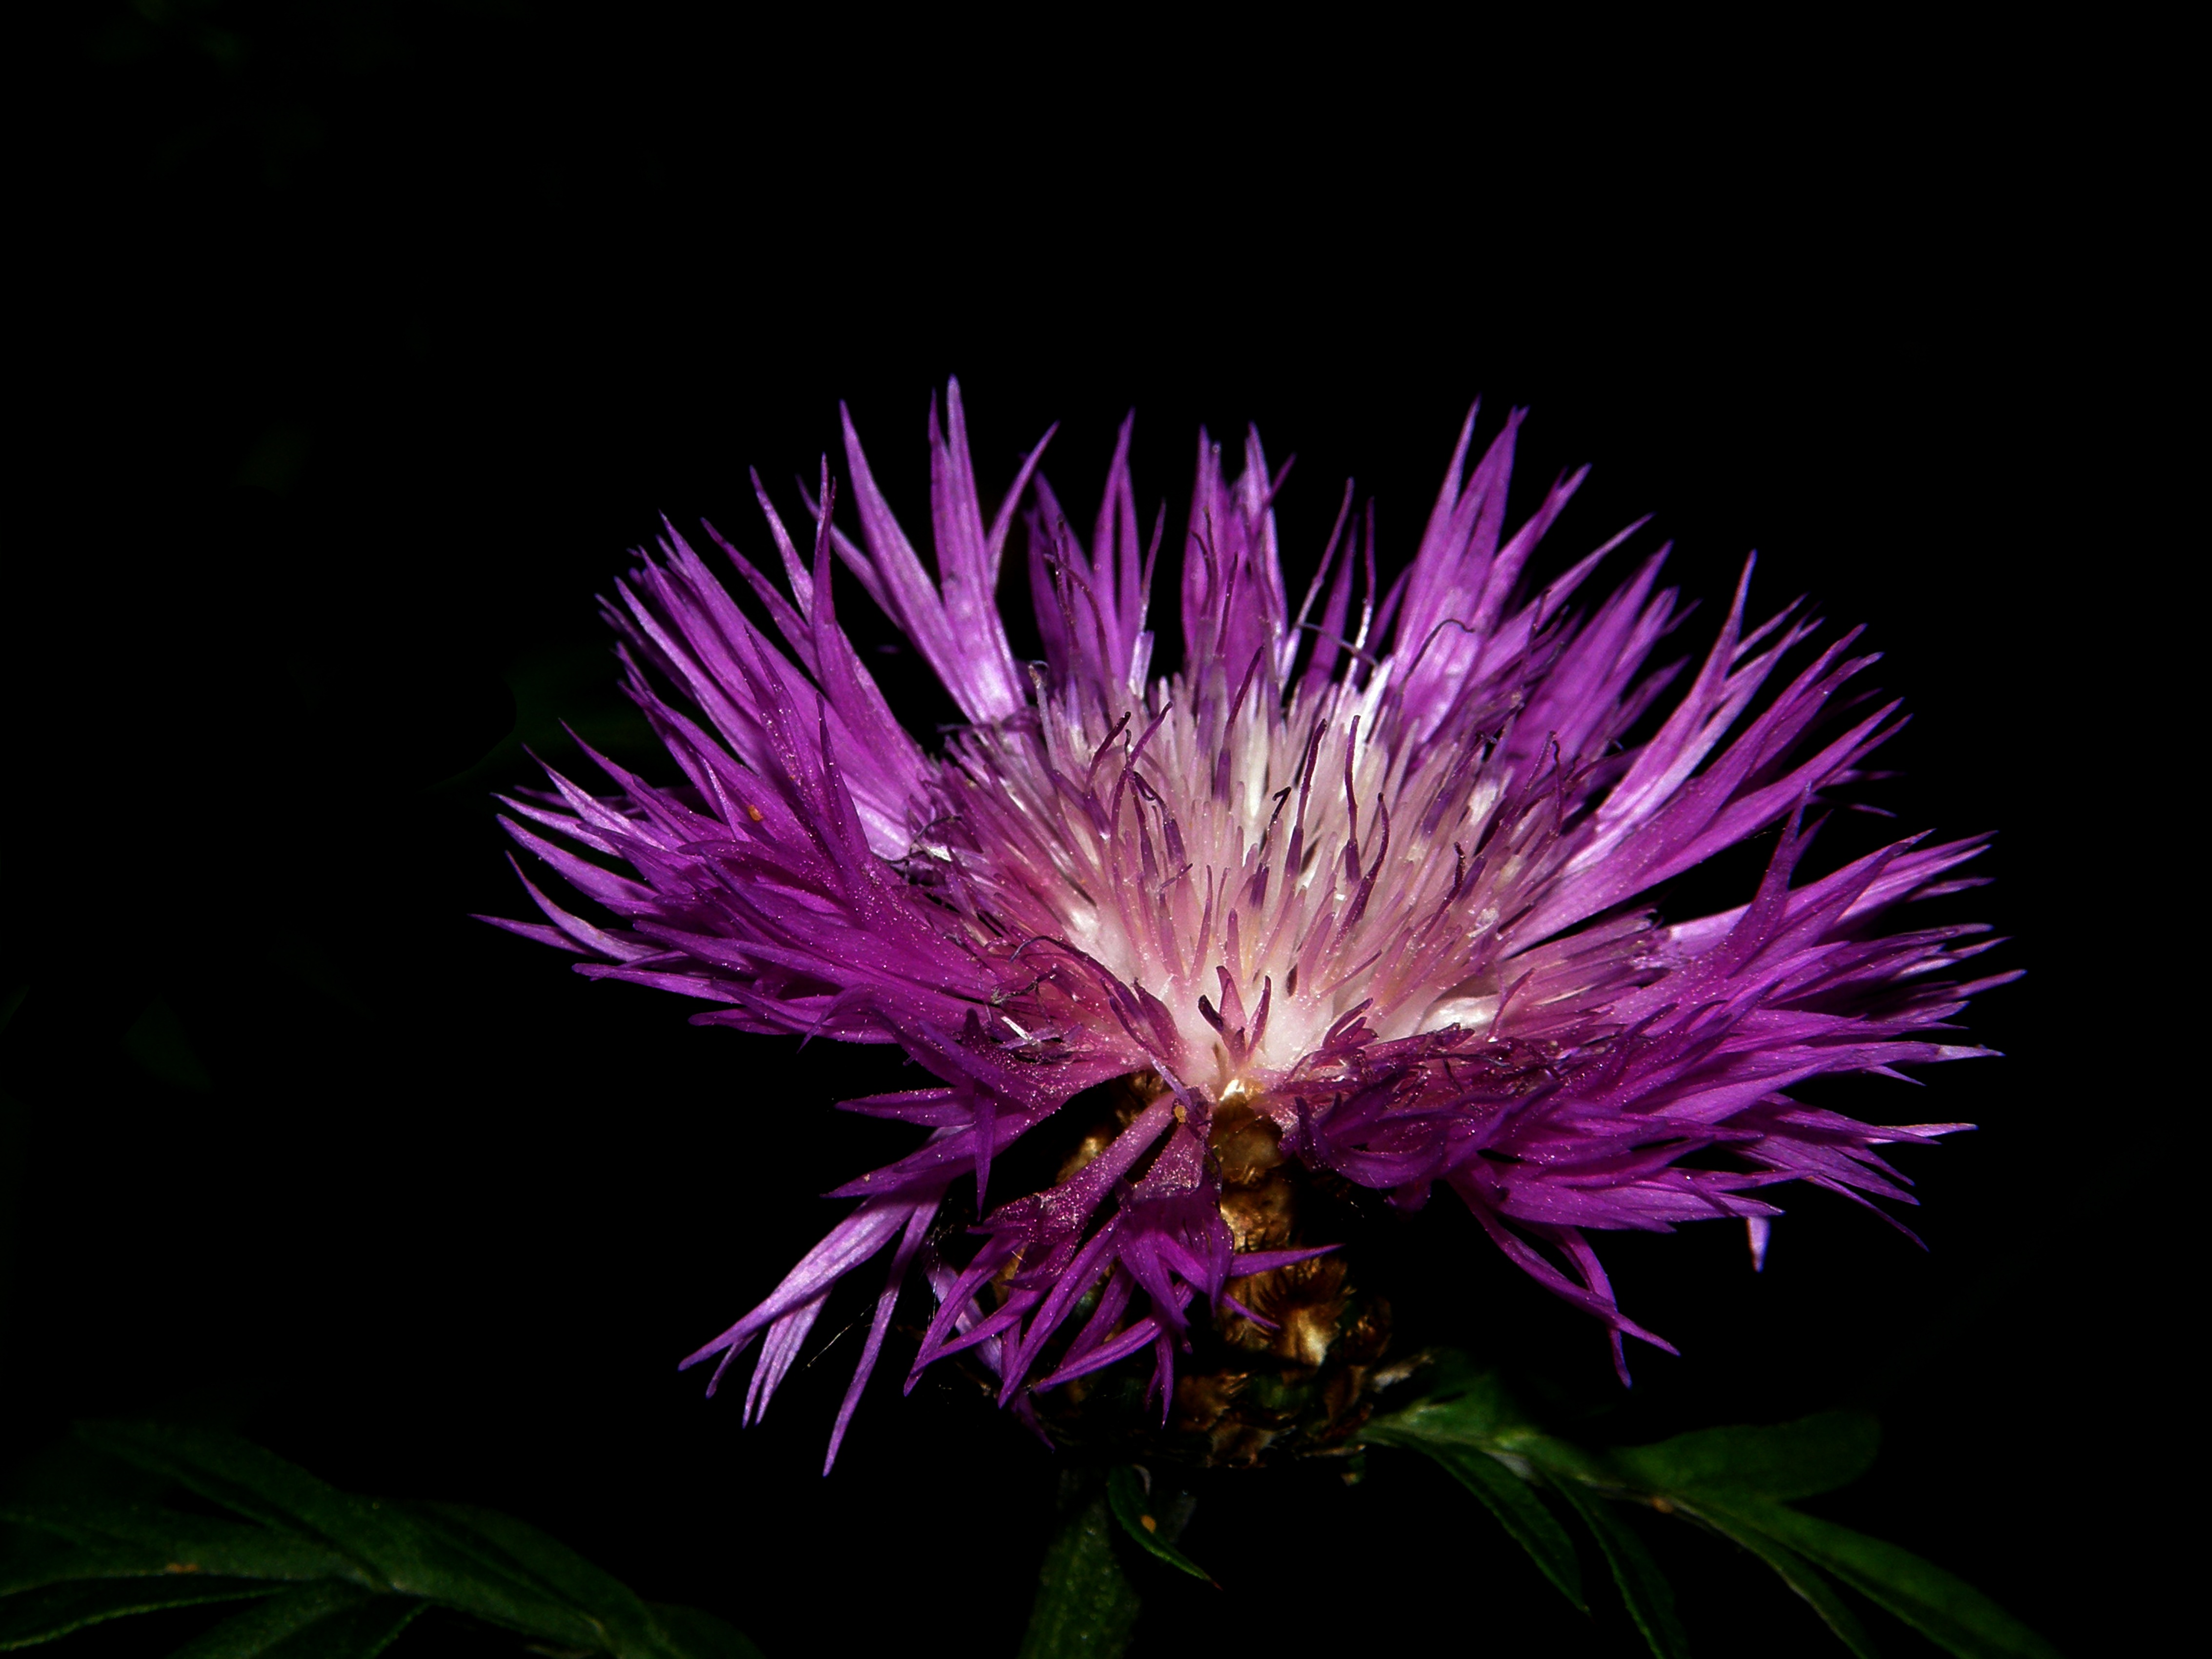
nature, blossom, light, plant, flower, purple, petal, bloom, floral, spring, green, color, natural, garden, flora, greenhouse, festive, thistle, macro photography, flowering plant, daisy family, land plant